Atlantic (film)

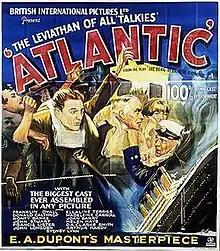
Theatrical release poster

Atlantic (also known as Titanic: Disaster in the Atlantic for its home video release) is a British all-talking sound drama film from 1929 directed and produced by Ewald André Dupont and starring Franklin Dyall and Madeleine Carroll. Originally, two versions were made: the English and German-language version "Atlantik" were shot simultaneously. Subsequently, the production of a French version ("Atlantis") began in spring 1930 using different footage and partially an altered storyline with a different director. The fourth version was released as a silent film. The story was taken from the West End play "The Berg" by Ernest Raymond. It was one of the most expensive films of 1929.